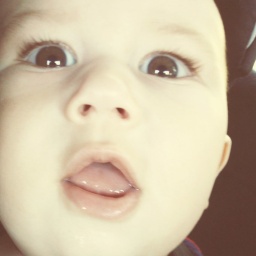
E's in his new car seat for big boys. it's still rear-facing, don't panic!